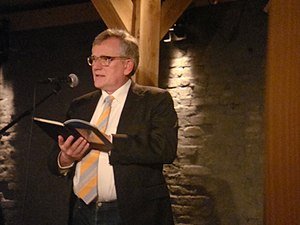
Søren Ulrik Thomsen
Søren Ulrik Thomsen er en dansk lyriker og essayist. Han debuterede i 1981 med digtsamlingen City Slang, og har siden udgivet er række digtsamlinger og essays. I sit forfatterskab behandler Søren Ulrik Thomsen temaer byens liv og menneskers eksistentielle møde med storbyen.